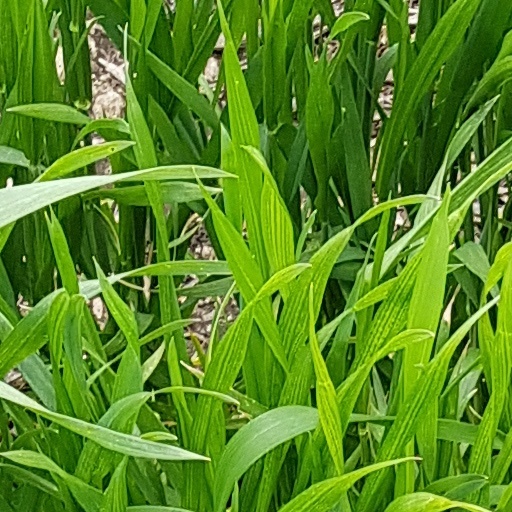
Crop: wheat